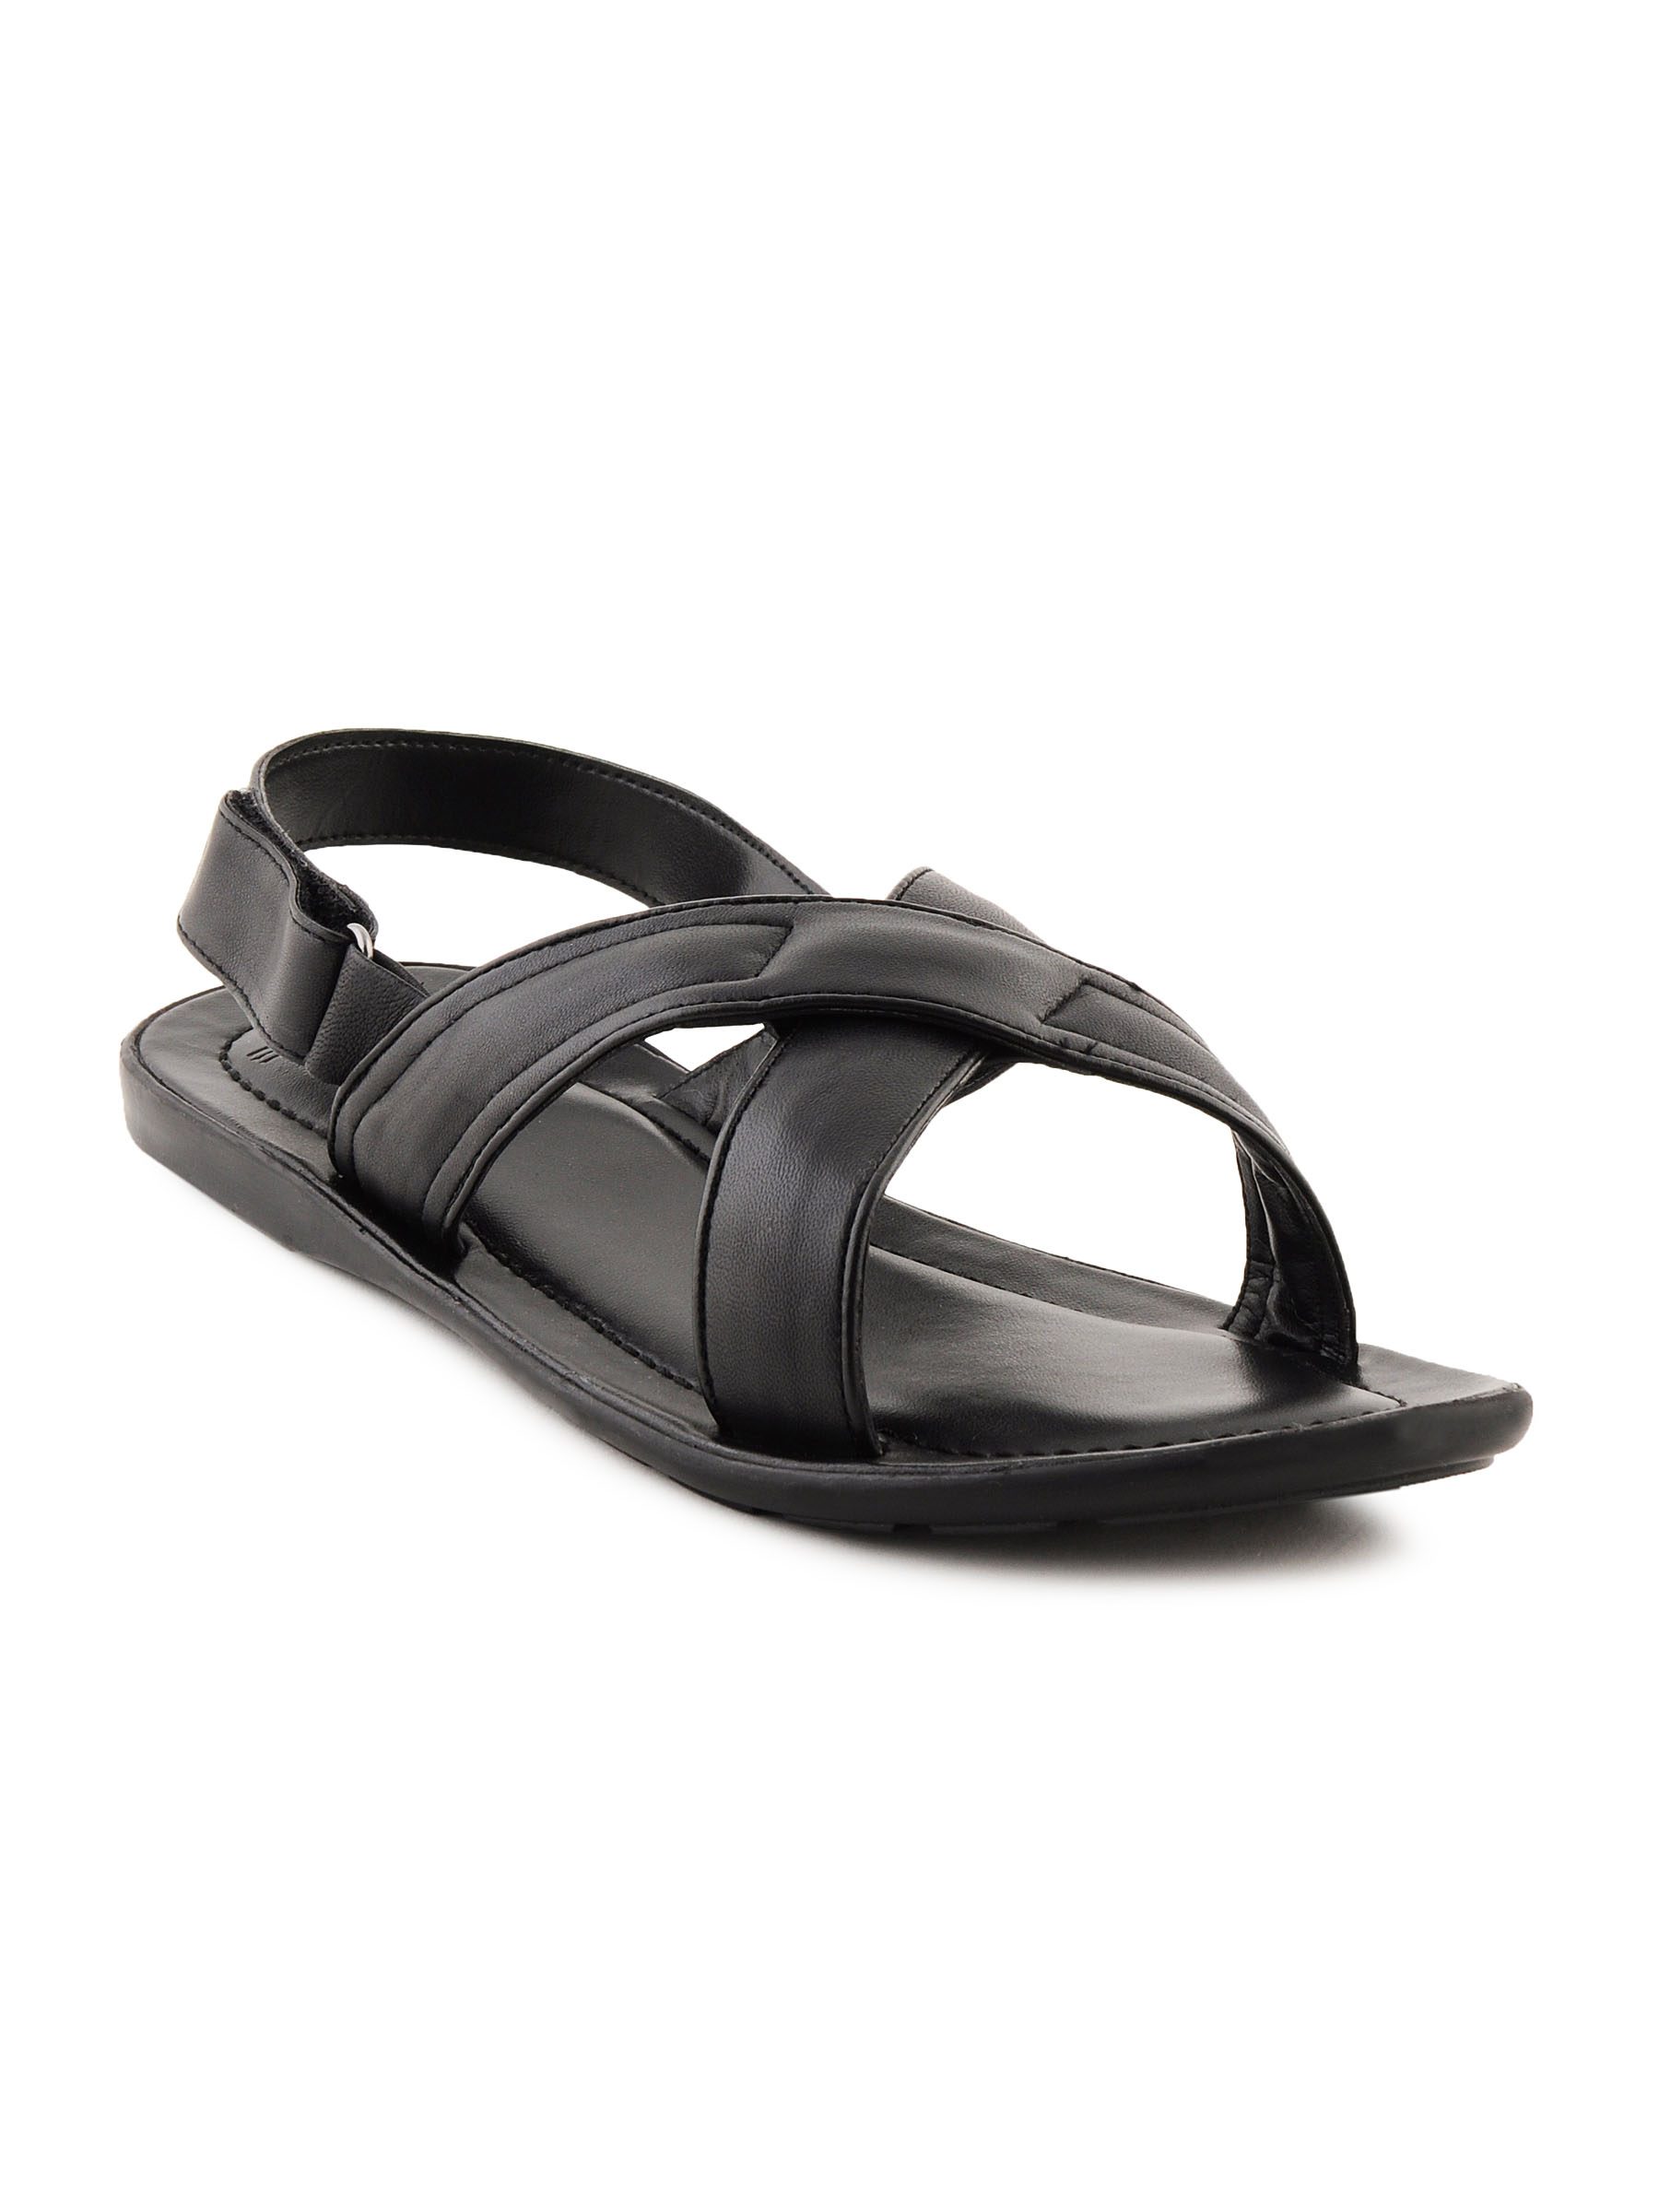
Enroute Men Leather Black Sandals
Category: Footwear / Sandal / Sandals
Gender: Men
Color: Black
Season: Fall 2011
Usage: Casual